Sky position (RA, Dec in degrees): 166.21, 7.668
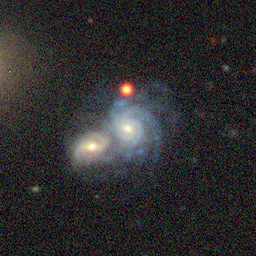
Galaxy morphology: Merging Galaxies